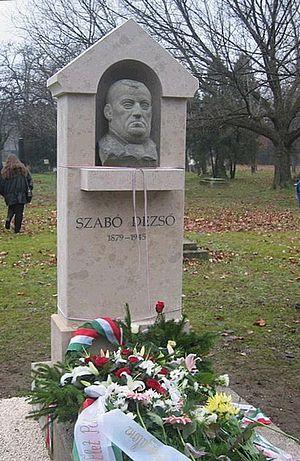
Dezső Szabó, né le 10 juin 1879 à Kolozsvár en Transylvanie et mort le 5 janvier 1945 à Budapest, était professeur de hongrois et de français et a enseigné dans plusieurs villes de province, il était aussi linguiste et écrivain.